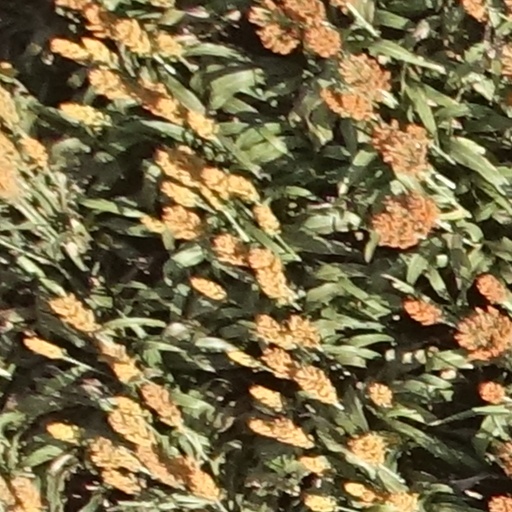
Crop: sorghum